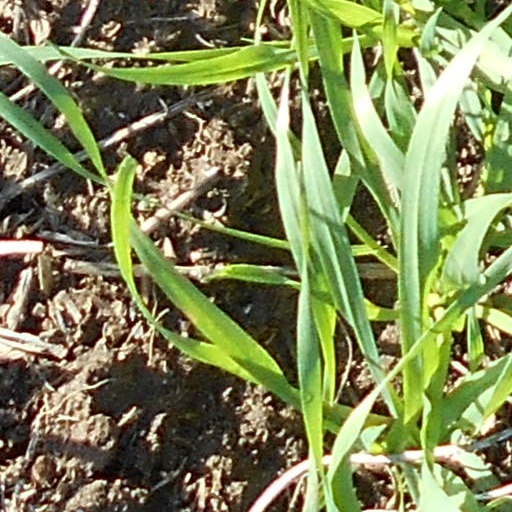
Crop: wheat